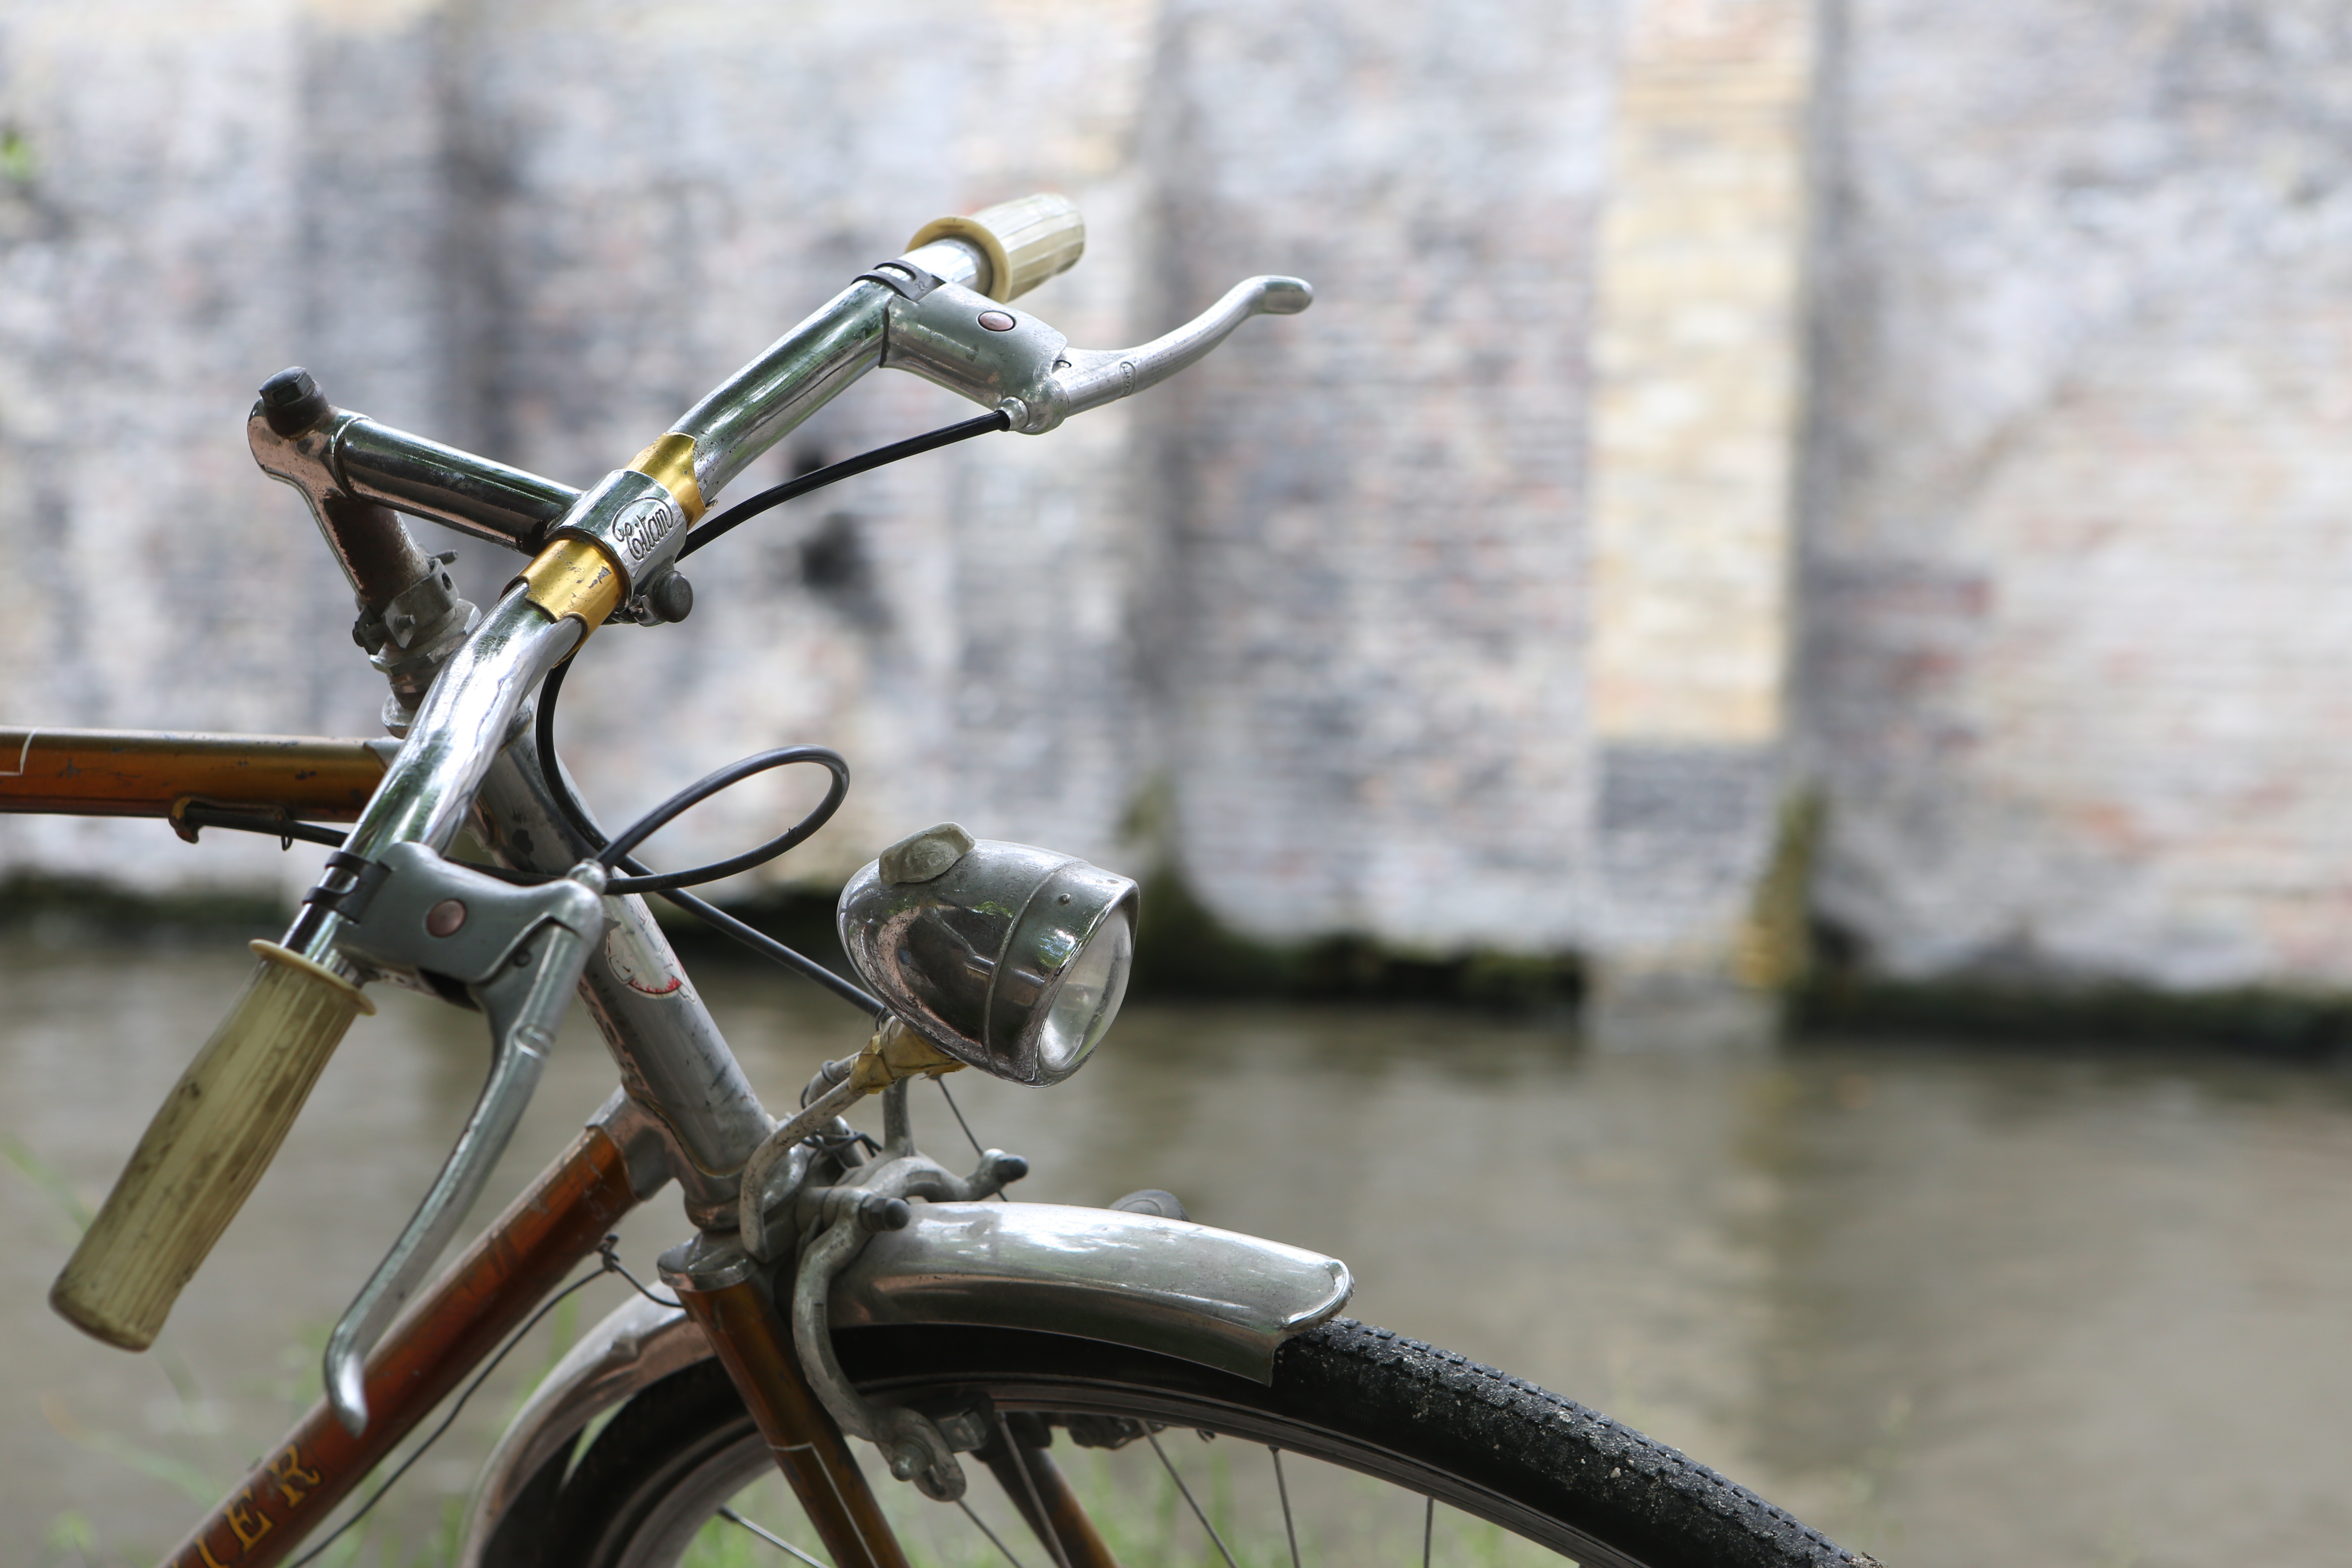
outdoor, sport, vintage, wheel, old, bicycle, bike, vehicle, metal, ride, headlight, leisure, tire, cycle, activity, sports equipment, mountain bike, handlebars, bicycle frame, land vehicle, road bicycle